Smallpox

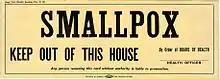
Smallpox quarantine order, California,

By the mid-18th century, smallpox was a major endemic disease everywhere in the world except in Australia and small islands untouched by outside exploration. In 18th century Europe, smallpox was a leading cause of death, killing an estimated 400,000 Europeans each year. Up to 10 percent of Swedish infants died of smallpox each year, and the death rate of infants in Russia might have been even higher. The widespread use of variolation in a few countries, notably Great Britain, its North American colonies, and China, somewhat reduced the impact of smallpox among the wealthy classes during the latter part of the 18th century, but a real reduction in its incidence did not occur until vaccination became a common practice toward the end of the 19th century. Improved vaccines and the practice of re-vaccination led to a substantial reduction in cases in Europe and North America, but smallpox remained almost unchecked everywhere else in the world. By the mid-20th century, variola minor occurred along with variola major, in varying proportions, in many parts of Africa. Patients with variola minor experience only a mild systemic illness, are often ambulant throughout the course of the disease, and are therefore able to more easily spread disease. Infection with variola minor virus induces immunity against the more deadly variola major form. Thus, as variola minor spread all over the US, into Canada, the South American countries, and Great Britain, it became the dominant form of smallpox, further reducing mortality rates.